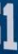
Number: 1